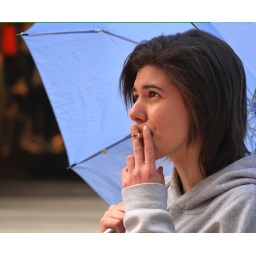
A local girl smokes under her umbrella in a street of Barcelona